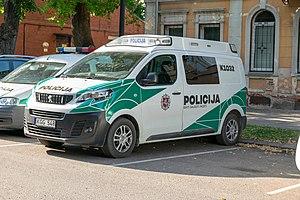
Van de la police lituanienne (Policija) de la marque Peugeot
Les Citroën SpaceTourer, Peugeot Traveller, Opel Zafira Life et Toyota ProAce II sont des versions passagers des véhicules utilitaires légers produits par PSA-Toyota à partir de 2016 et Opel à partir de 2019. Ils se nomment respectivement Citroën Jumpy III, Peugeot Expert III et Opel Vivaro C en véhicules utilitaires, comme leurs prédécesseurs.